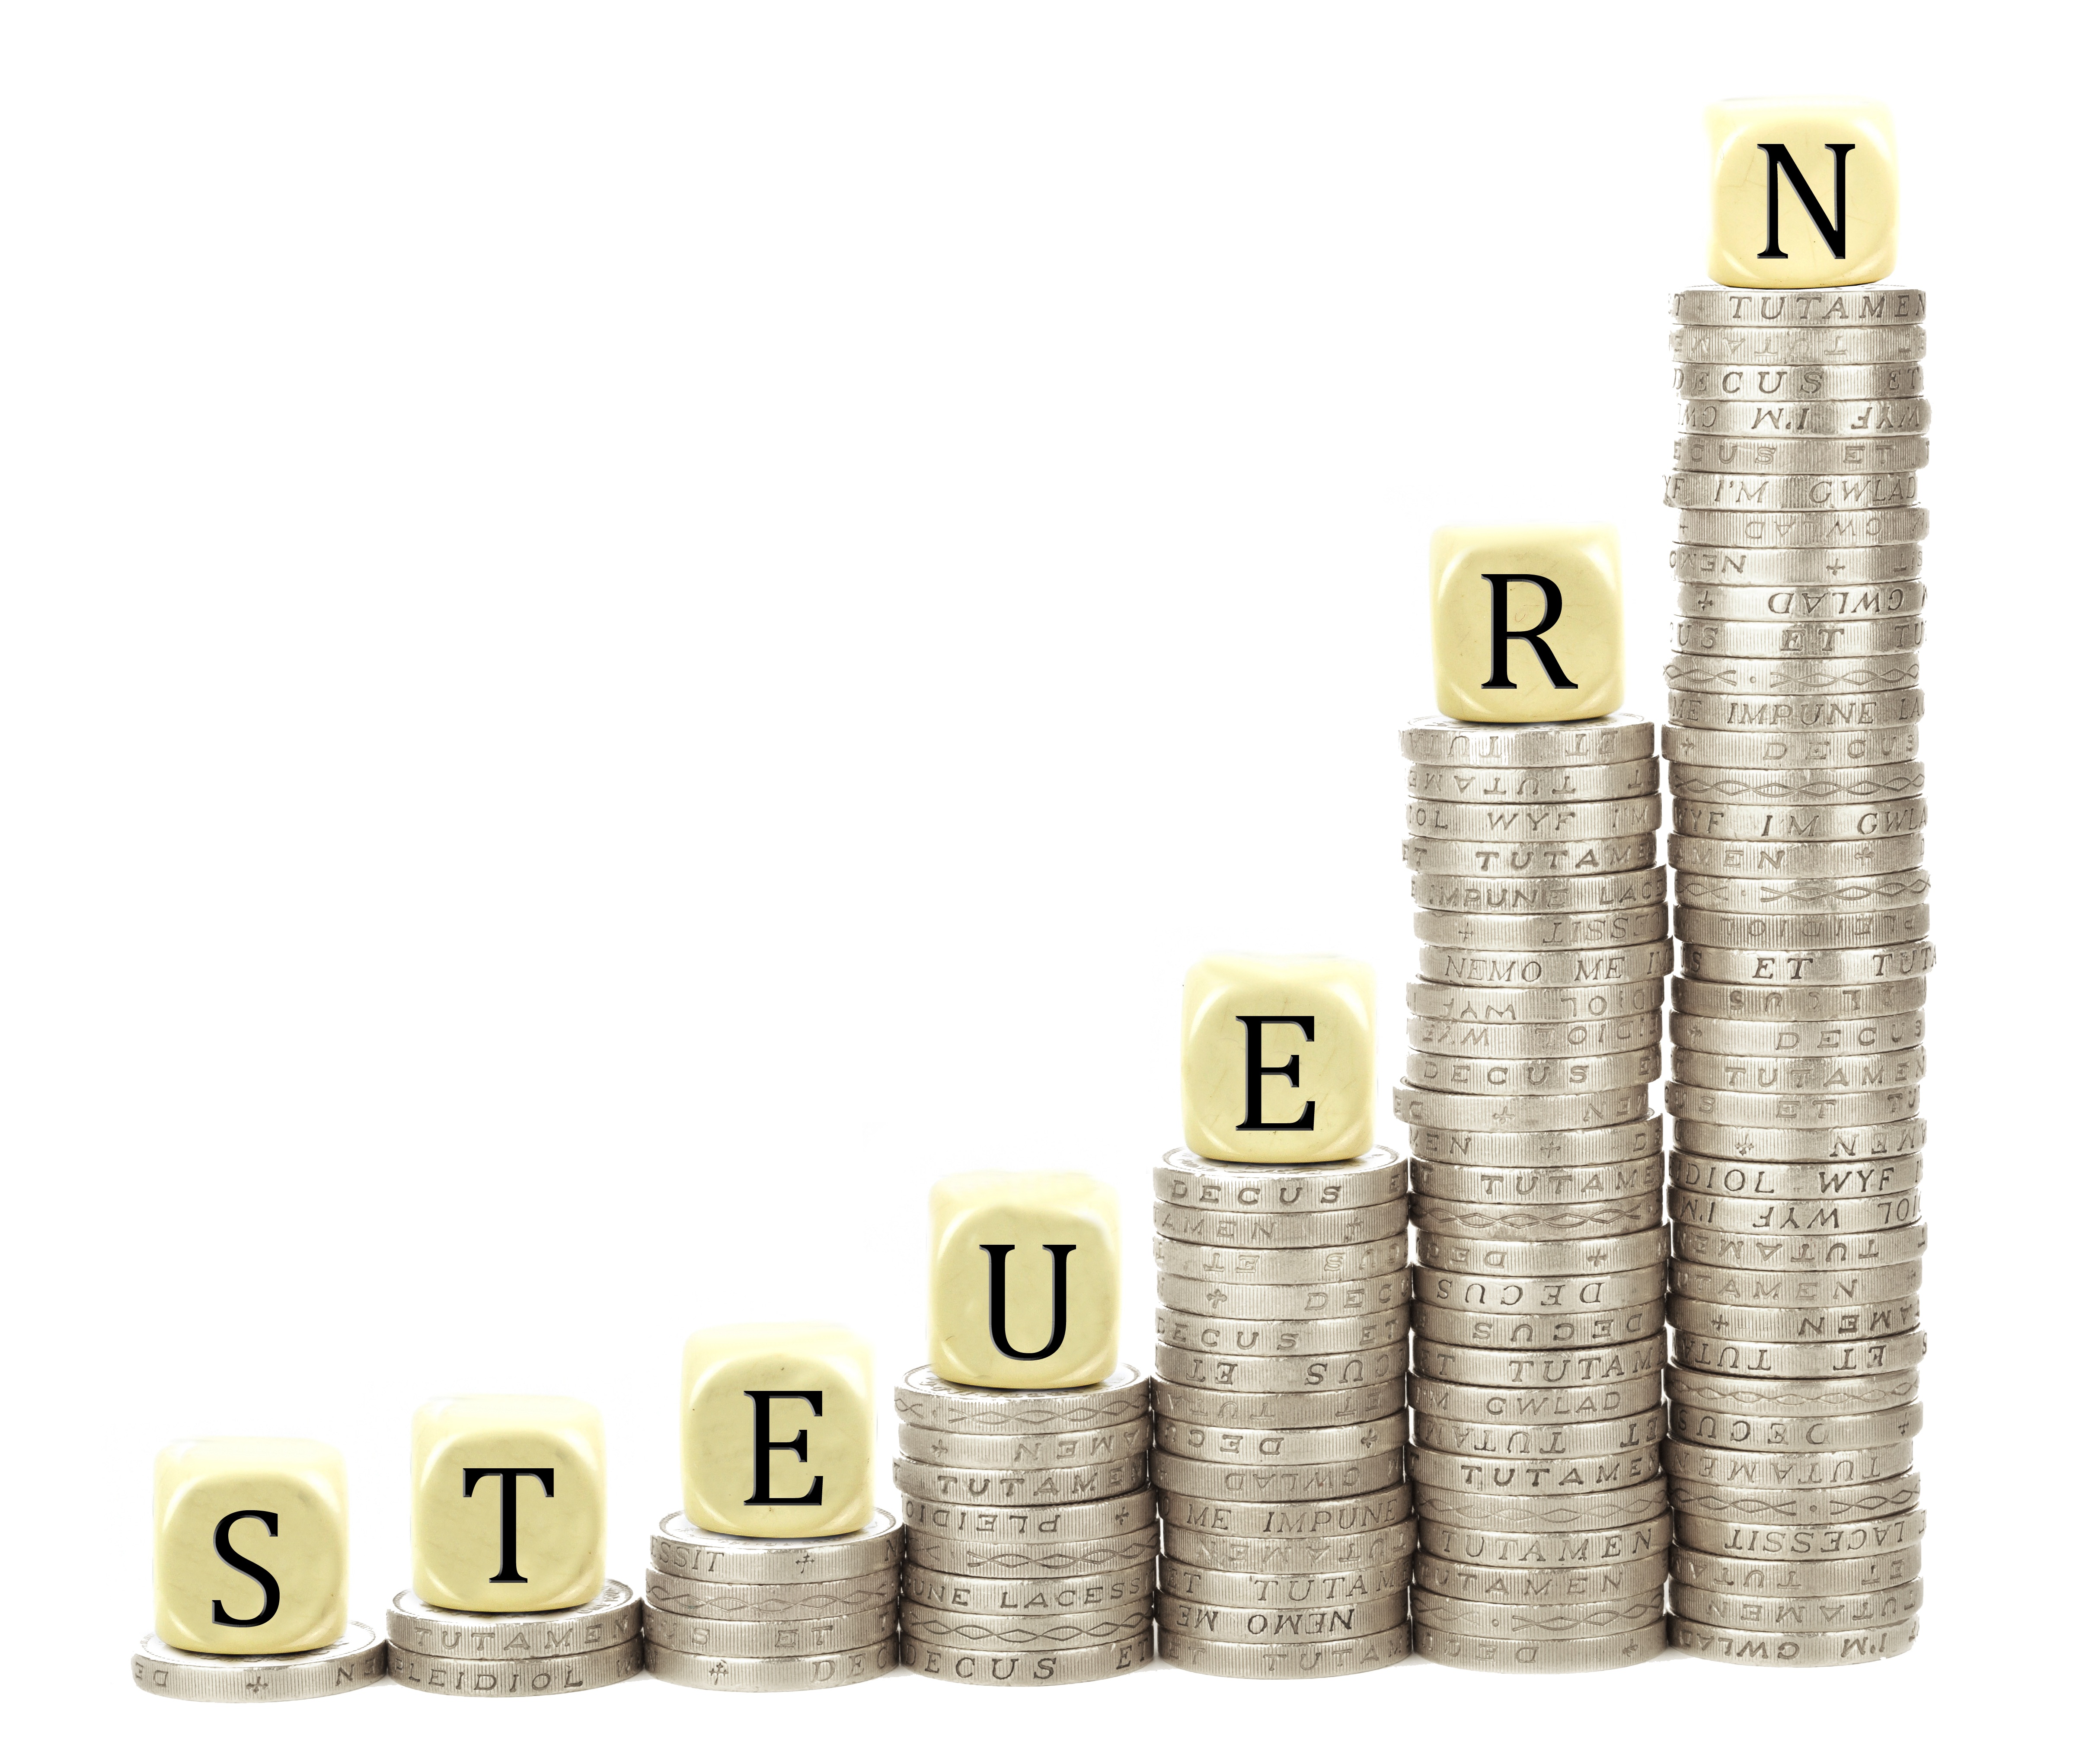
collection, metal, money, bottle, chart, product, brass, currency, rise, collect, stacks, save, savings, coins, finance, wealth, investment, pay, gun accessory